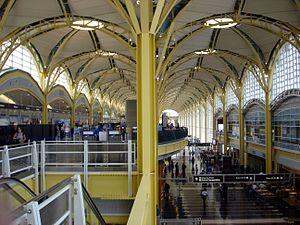
L’aéroport national Ronald-Reagan est un aéroport situé à environ cinq kilomètres au sud du centre de Washington, D.C., dans le comté d'Arlington en Virginie sur la rive droite du fleuve Potomac, qui borde au nord, à l'est et au sud son périmètre. Aéroport le plus central de la capitale américaine, il est créé en 1941 sous le nom d'aéroport national de Washington. Il est renommé en l'honneur de l'ancien président Ronald Reagan en 1998. L'aéroport est communément connu sous les noms de « National », « Washington National », « Reagan » ou « Reagan National ».